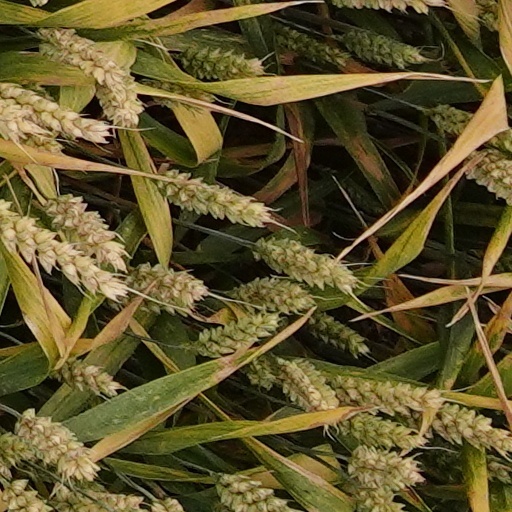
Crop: wheat